Tombstone promotion

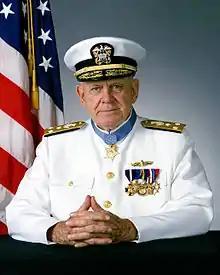
John D. Bulkeley received a tombstone promotion to vice admiral under the Appointments Clause of the United States Constitution in 1988.

The President can use his plenary power under the Appointments Clause of the United States Constitution to nominate any officer to be retired in a higher grade, subject to Senate confirmation.